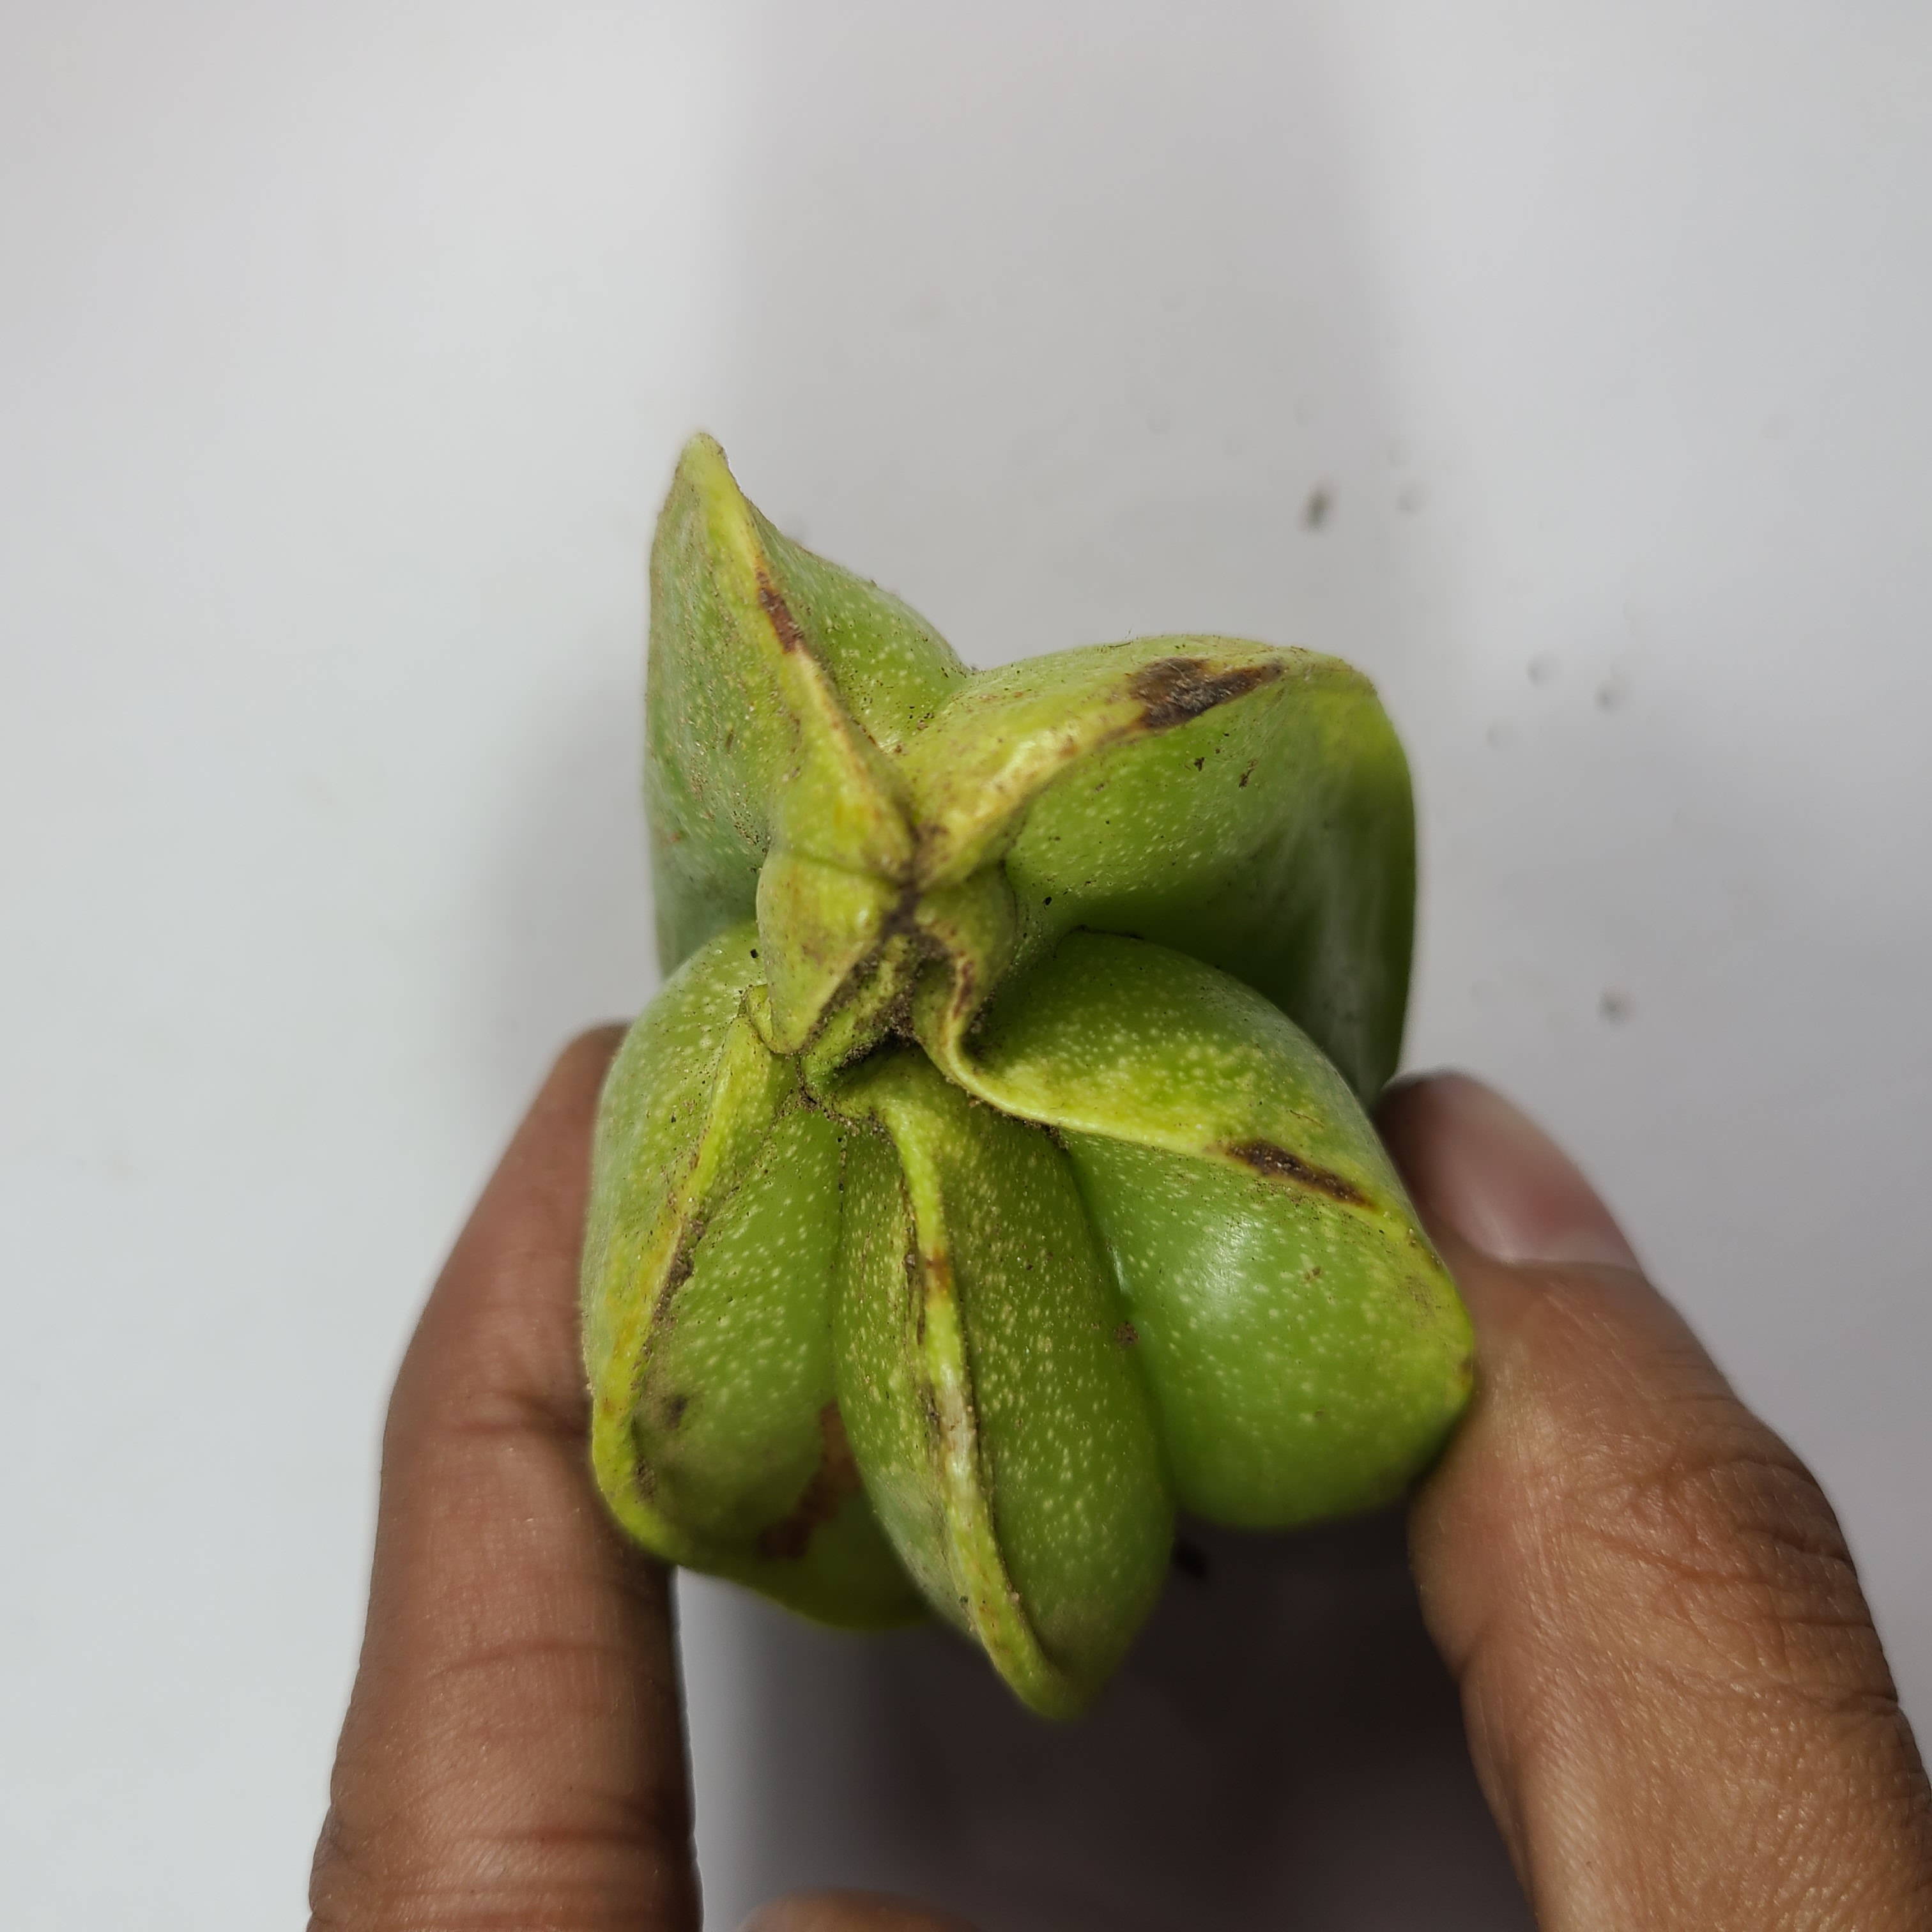
Label: Unhealthy Fruits